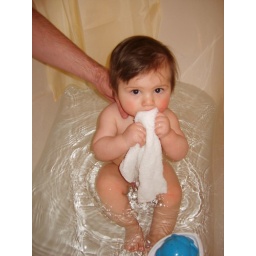
I had a bath in the hotel tub without a chair like a big boy.